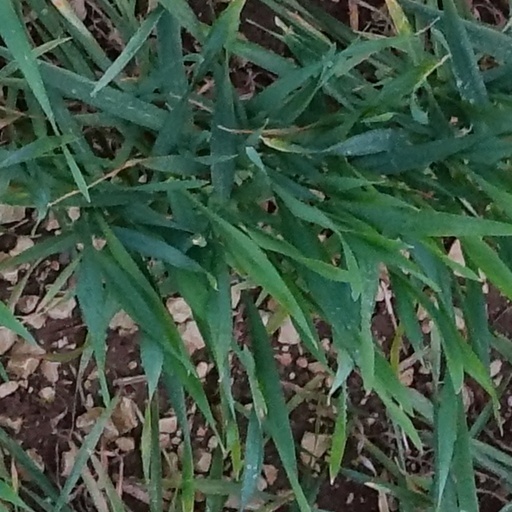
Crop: wheat